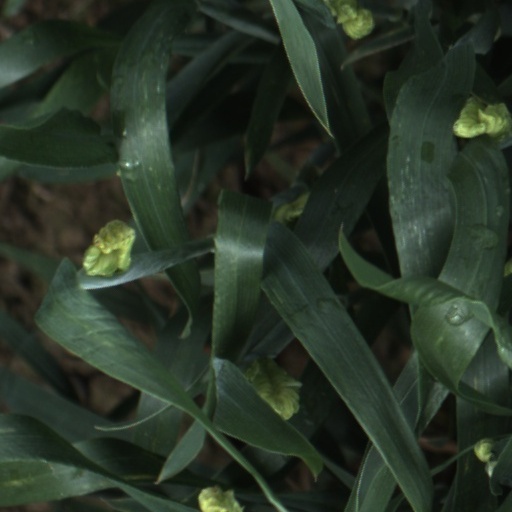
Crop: wheat